National Democratic Party (Chile)

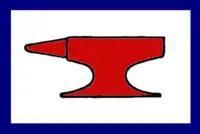
PADENA emblem, 1988-1998.

In 1988, the faction led by Minchel supported the "No" option on the national plebiscite. However, the Parra faction disagreed with Parra and formed the Democratic Party of Chile (PADECH), which supported the "Yes" option and then dissolved and became part of National Renewal. On 2 February 1988, it signed the statement of formation of the Concertación, but it did not get the number of signatures required for its legalisation and was disbanded by the Electoral Service on 12 September of that year.